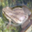
Label: frog